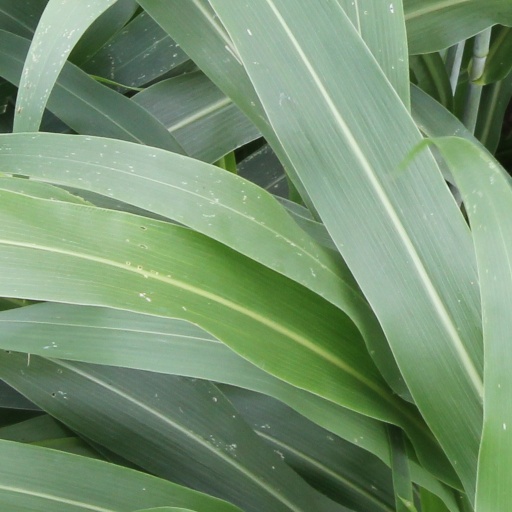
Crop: sorghum